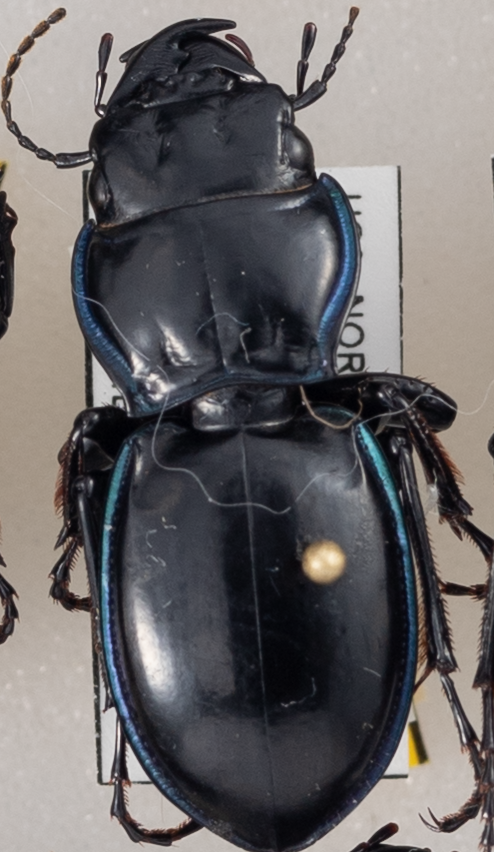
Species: Pasimachus elongatus
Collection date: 2021-07-13
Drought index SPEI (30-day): -0.54
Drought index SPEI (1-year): -2.09
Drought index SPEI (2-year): -1.106